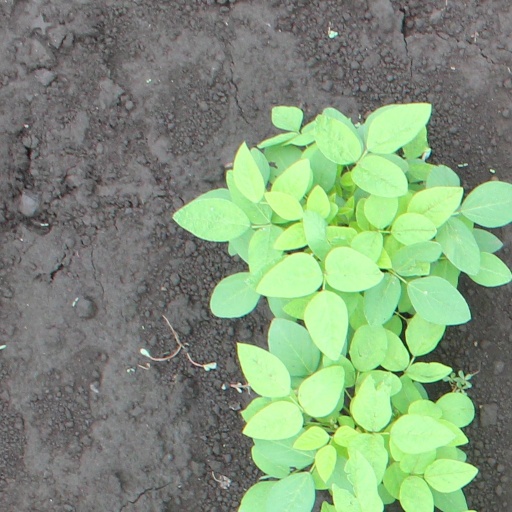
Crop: soybean